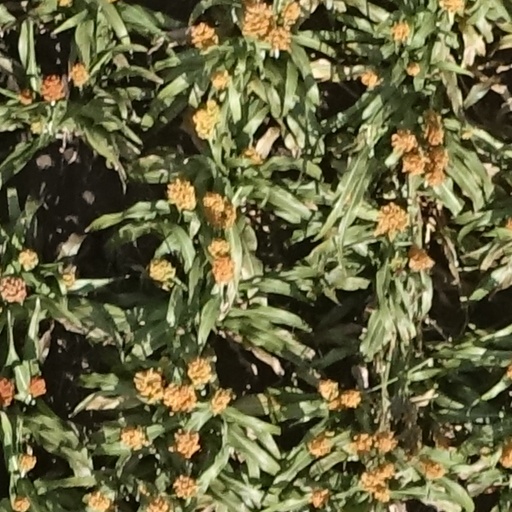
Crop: sorghum